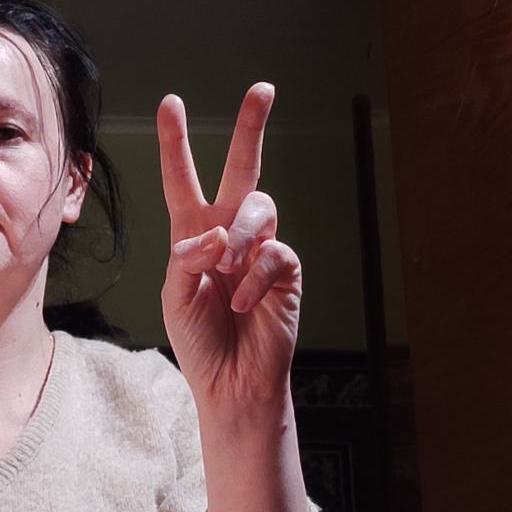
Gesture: peace